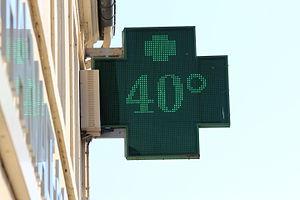
Enseigne de pharmacie affichant 40 degrés celsius le 1er juillet 2015 à Saint Rémy lès Chevreuse en France. This file was uploaded with Commonist.
Une canicule, ou vague de chaleur, est un phénomène météorologique de températures de l'air anormalement fortes, diurnes et nocturnes, se prolongeant de quelques jours à quelques semaines, dans une zone relativement étendue. Elle survient avec un réchauffement très important de l'air, ou avec une invasion d'air très chaud, qui provoque notamment une baisse significative de l'amplitude thermique entre le jour et la nuit, la chaleur s'accumulant plus vite qu'elle ne s'évacue par convection ou rayonnement.